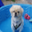
Label: dog